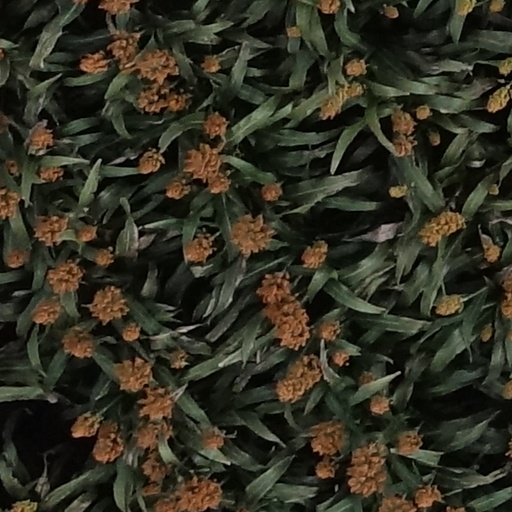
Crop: sorghum